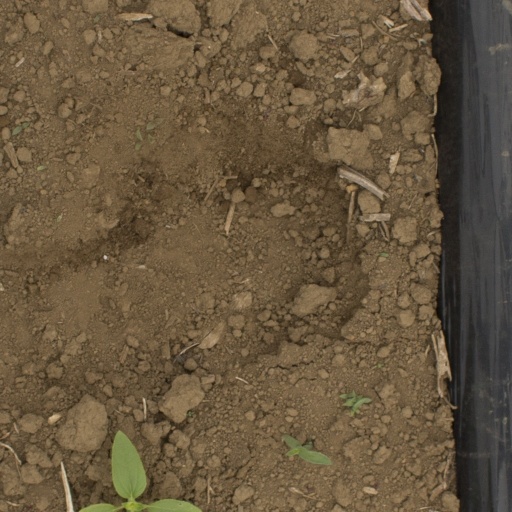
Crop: Jerusalem artichoke